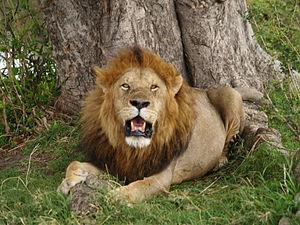
La réserve nationale du Masai Mara est une réserve nationale située au sud-ouest du Kenya. C'est le prolongement naturel du parc national du Serengeti situé en Tanzanie. Elle tient son nom de la tribu qui vit sur ses terres, les Masaïs, et de la rivière qui la traverse, la Mara. C'est dans ce parc qu'a été tourné le film Félins.